Grand domestic

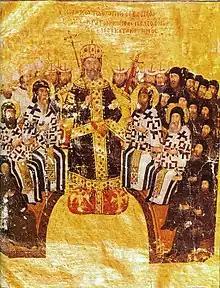
Emperor John VI Kantakouzenos held the office of Grand Domestic during the reign of his close friend, Andronikos III Palaiologos.

The office varied in importance in the court hierarchy. Under the Komnenian emperors, it came immediately after the "imperial" titles of "Caesar", "sebastokratōr" and "despotēs". In the 13th century, it rose and fell according to the emperors' desire to honour its holder, but was usually at seventh place, below the and the . It was not until the award of the title to John Kantakouzenos in the 1320s that the office firmly established itself once again as the highest non-imperial title, at the fourth place of the palace hierarchy. At all times, however, it was regarded as one of the most important and prestigious positions, and was held either by members of the reigning dynasty or by close relatives from the small circle of families connected to the imperial clan. Like all Byzantine offices, it was neither hereditary nor transferable, and its bestowal was the province of the reigning emperor. The office also included various ceremonial functions, as detailed in the mid-14th century account of offices of pseudo-Kodinos.